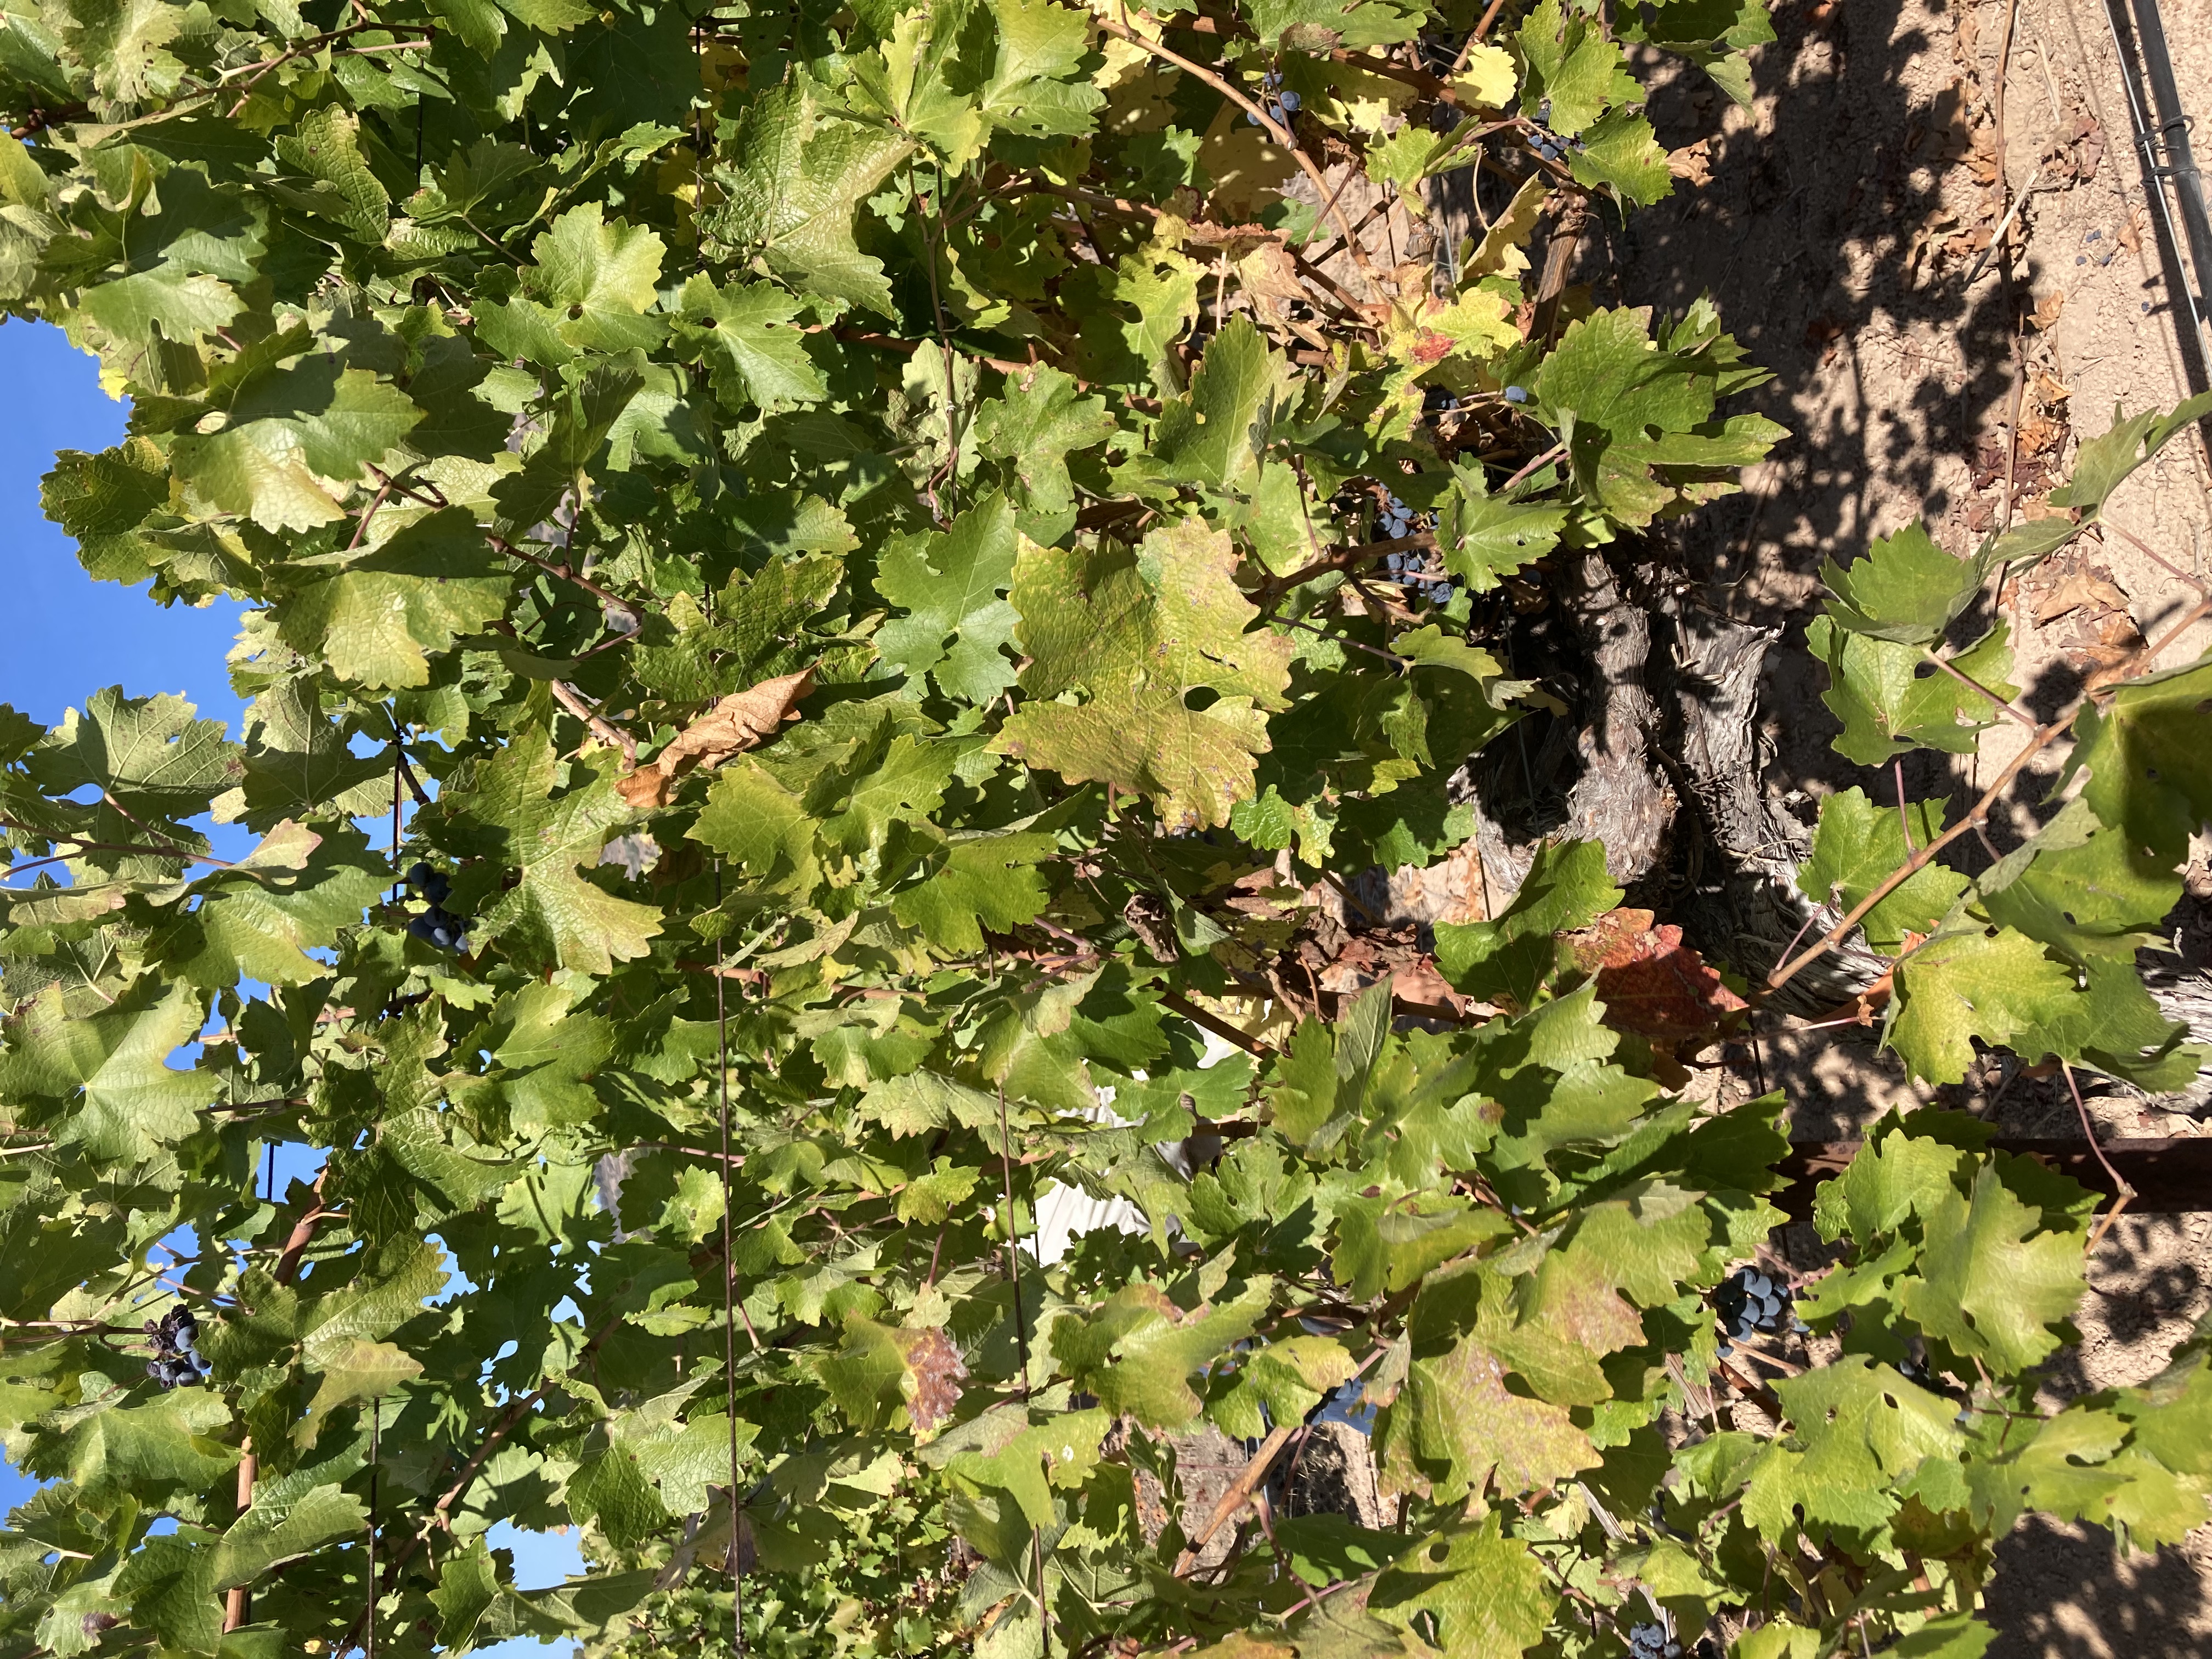
Label: No Virus